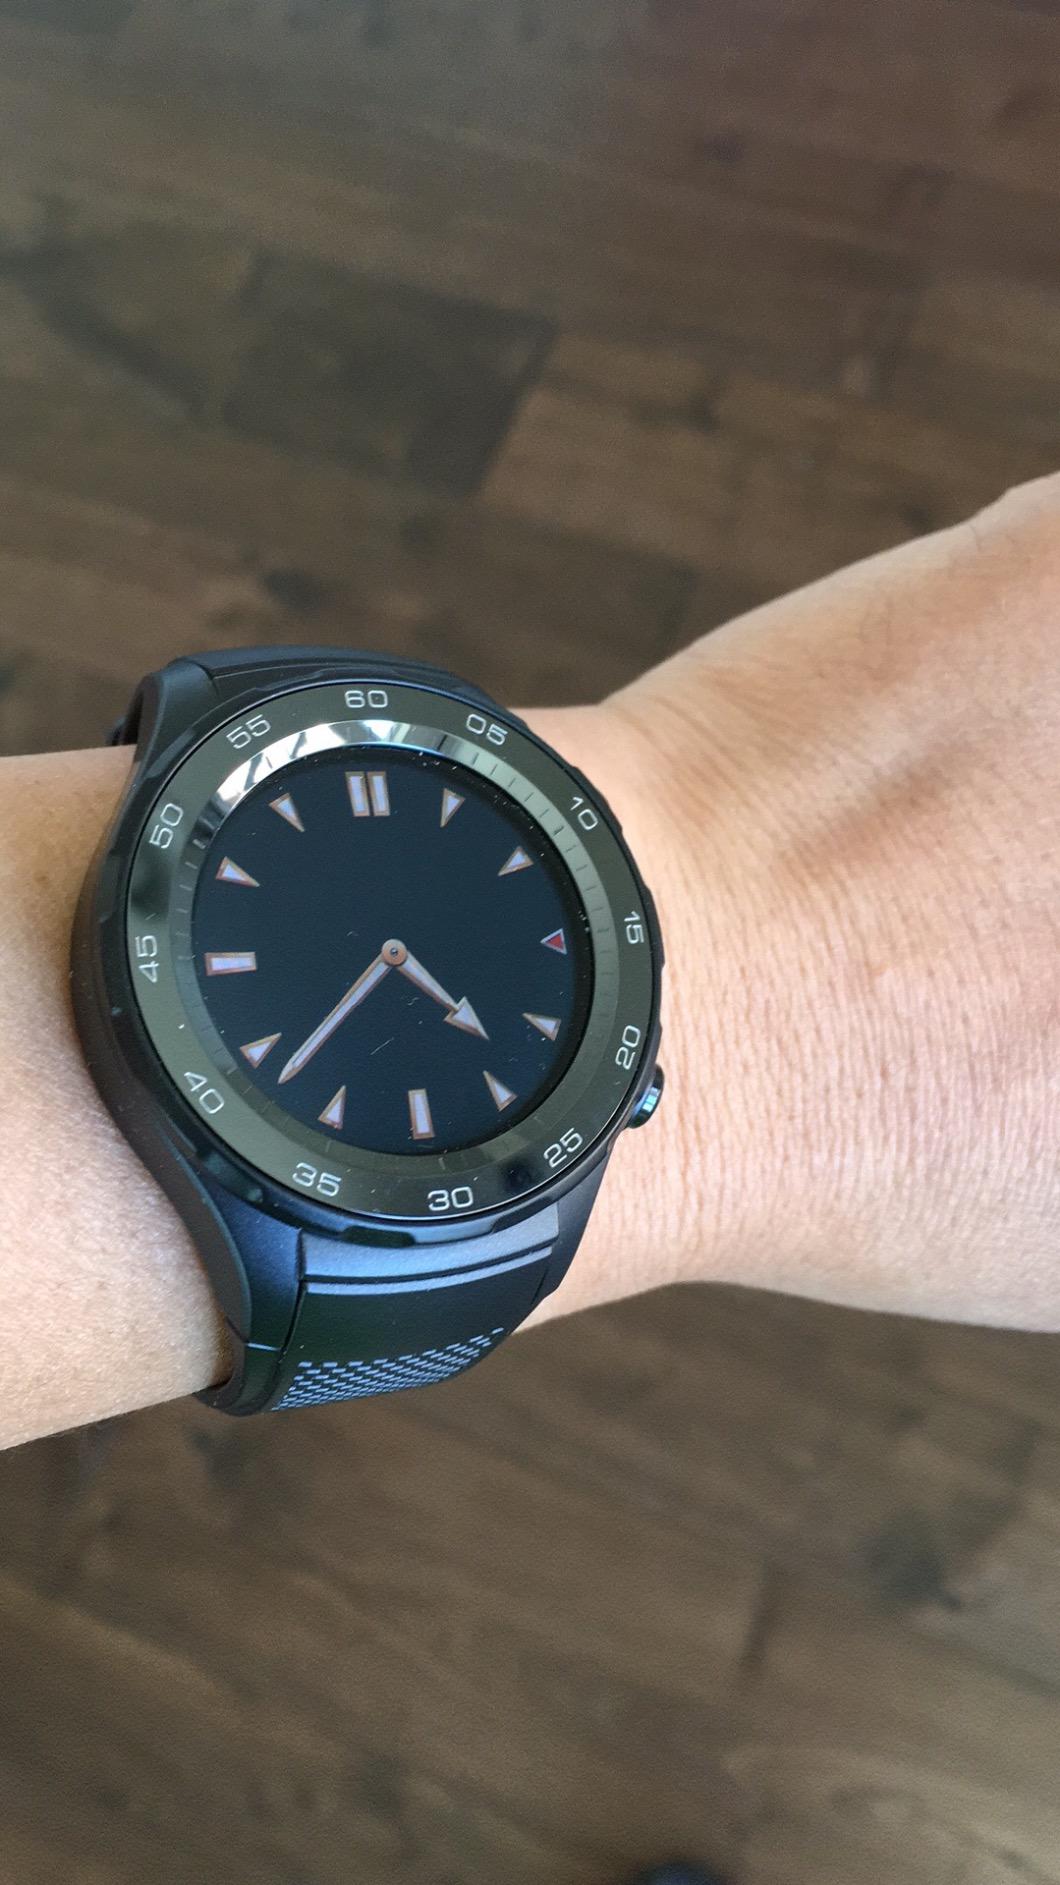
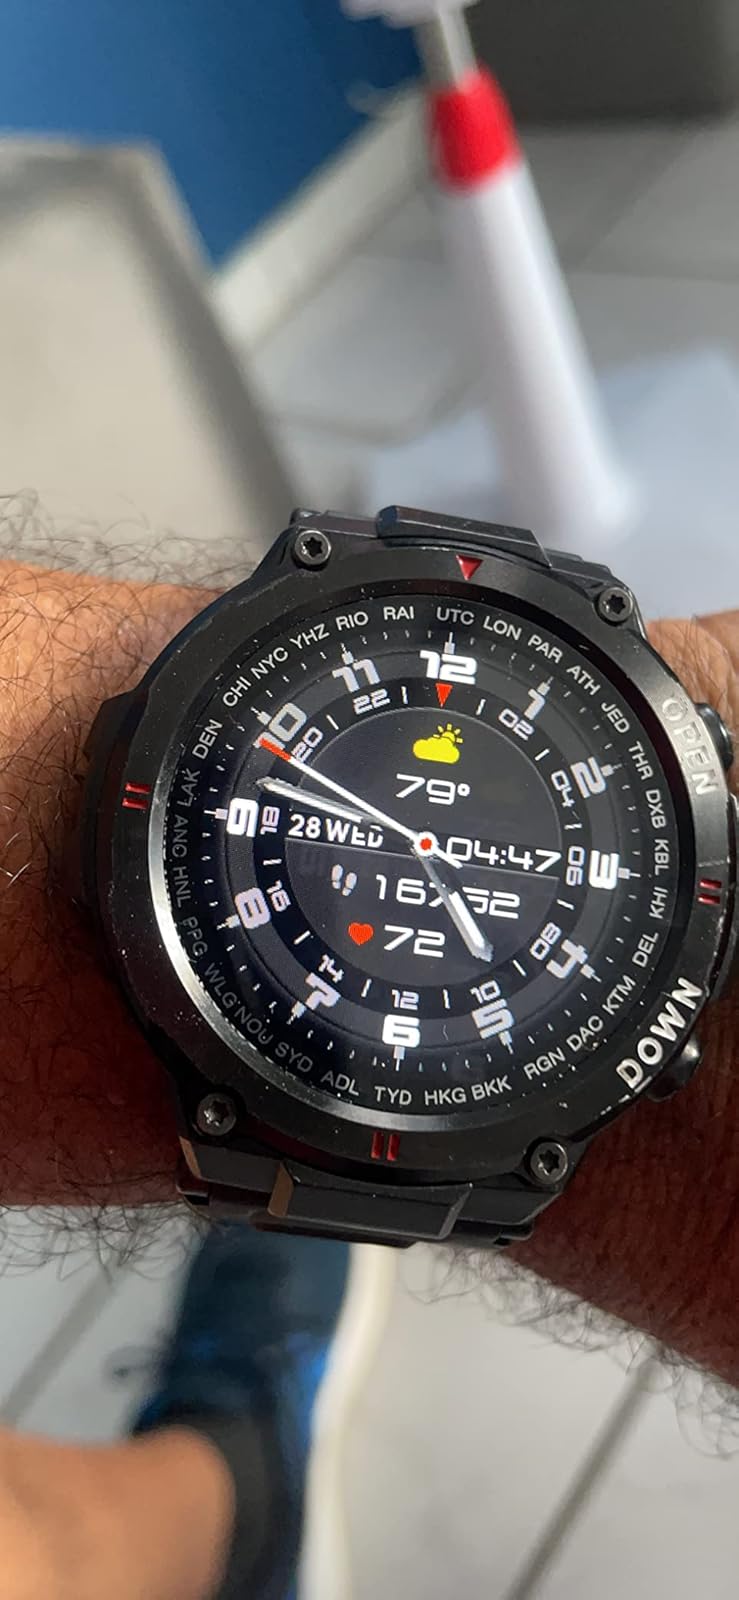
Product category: smartwatch
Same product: no